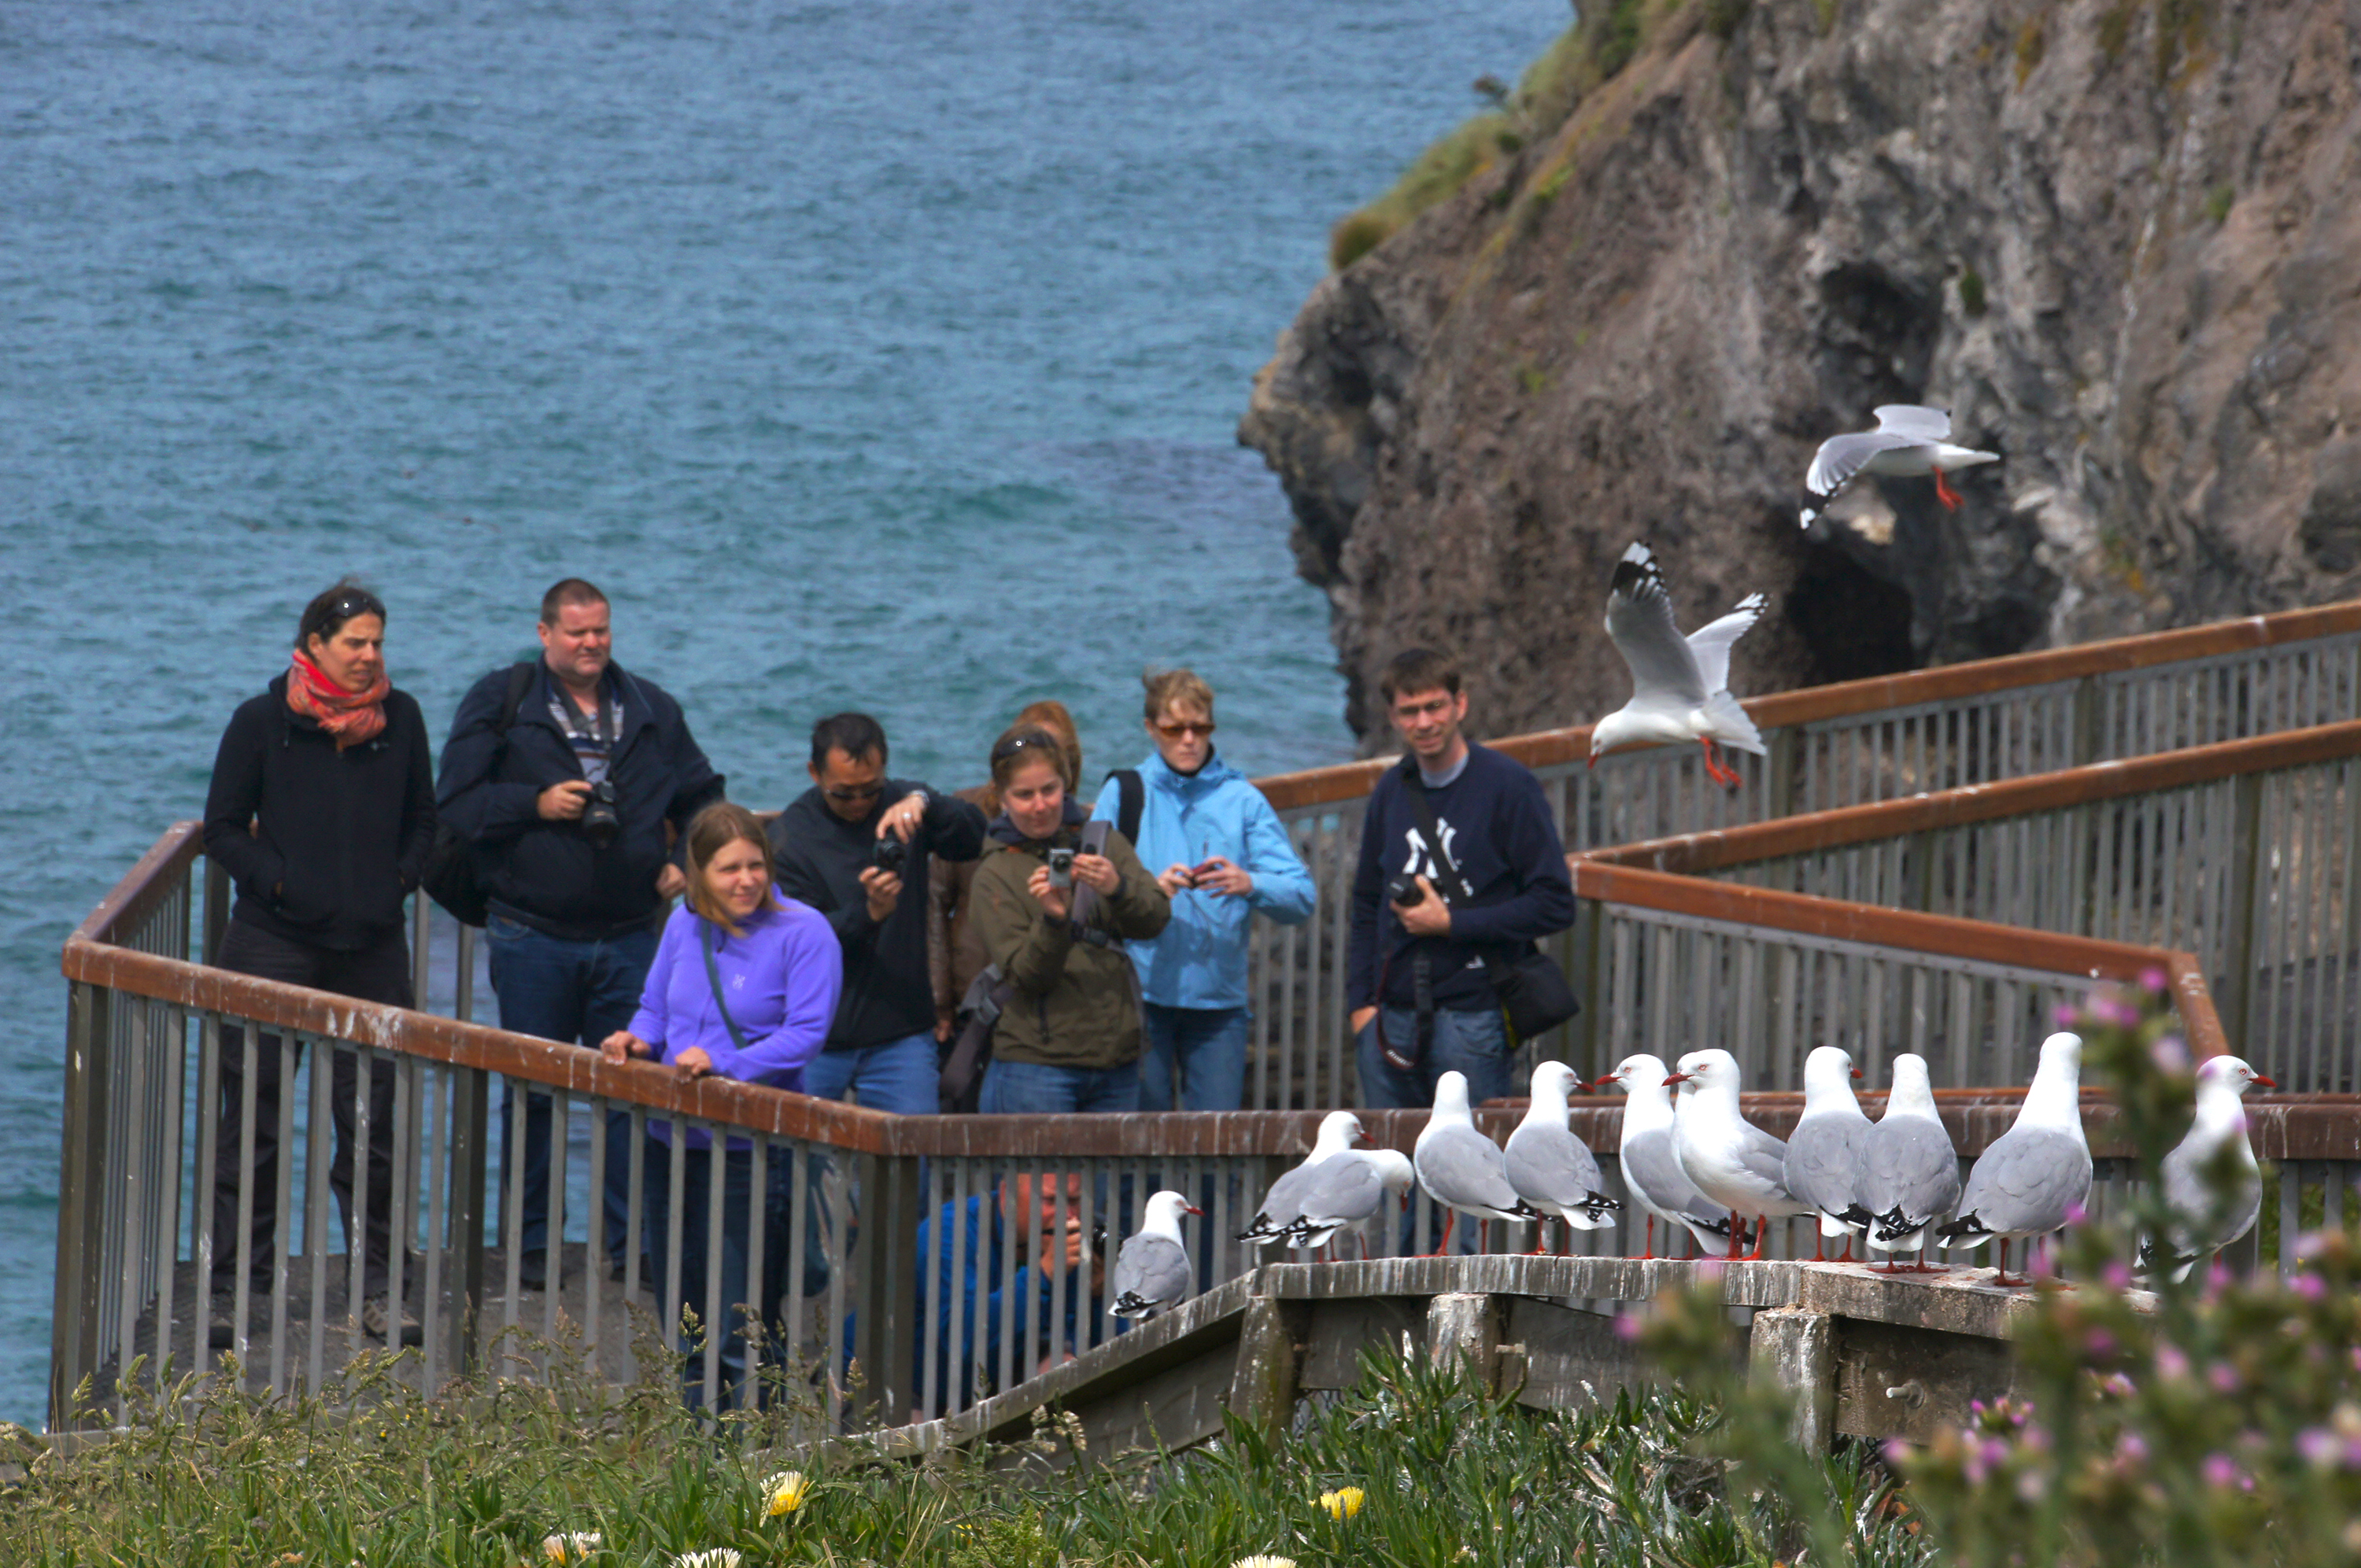
tourism, publicdomain, newzealand, seagulls, seabirds, newzealandbirds, redbilledgull, birdonnestwithchicks, fluffychicks, babybird, fledging, nestingbird, endurance sports